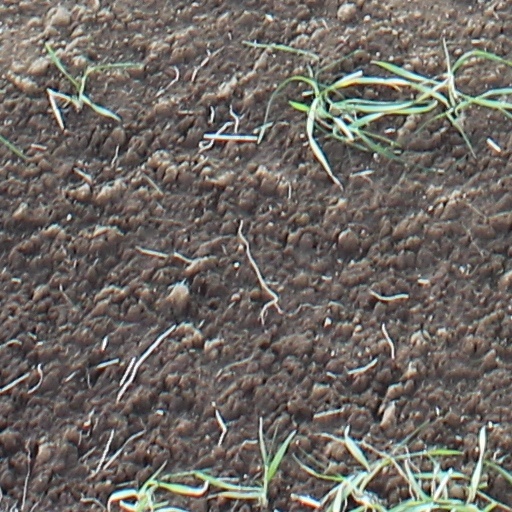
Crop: wheat